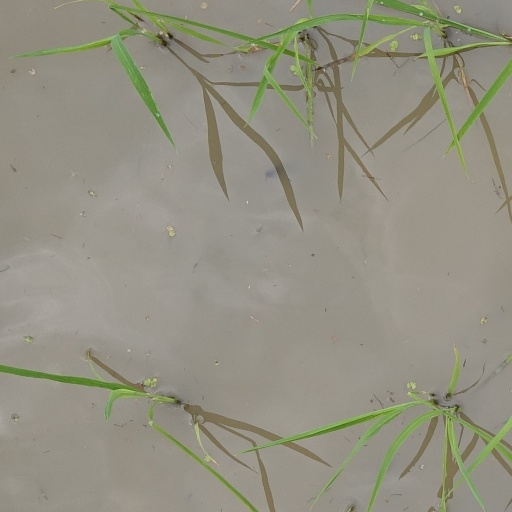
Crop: rice